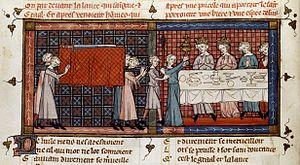
Cet article est une liste non exhaustive d'œuvres concernant le cycle arthurien. Elles sont classées par genre et par ordre alphabétique.